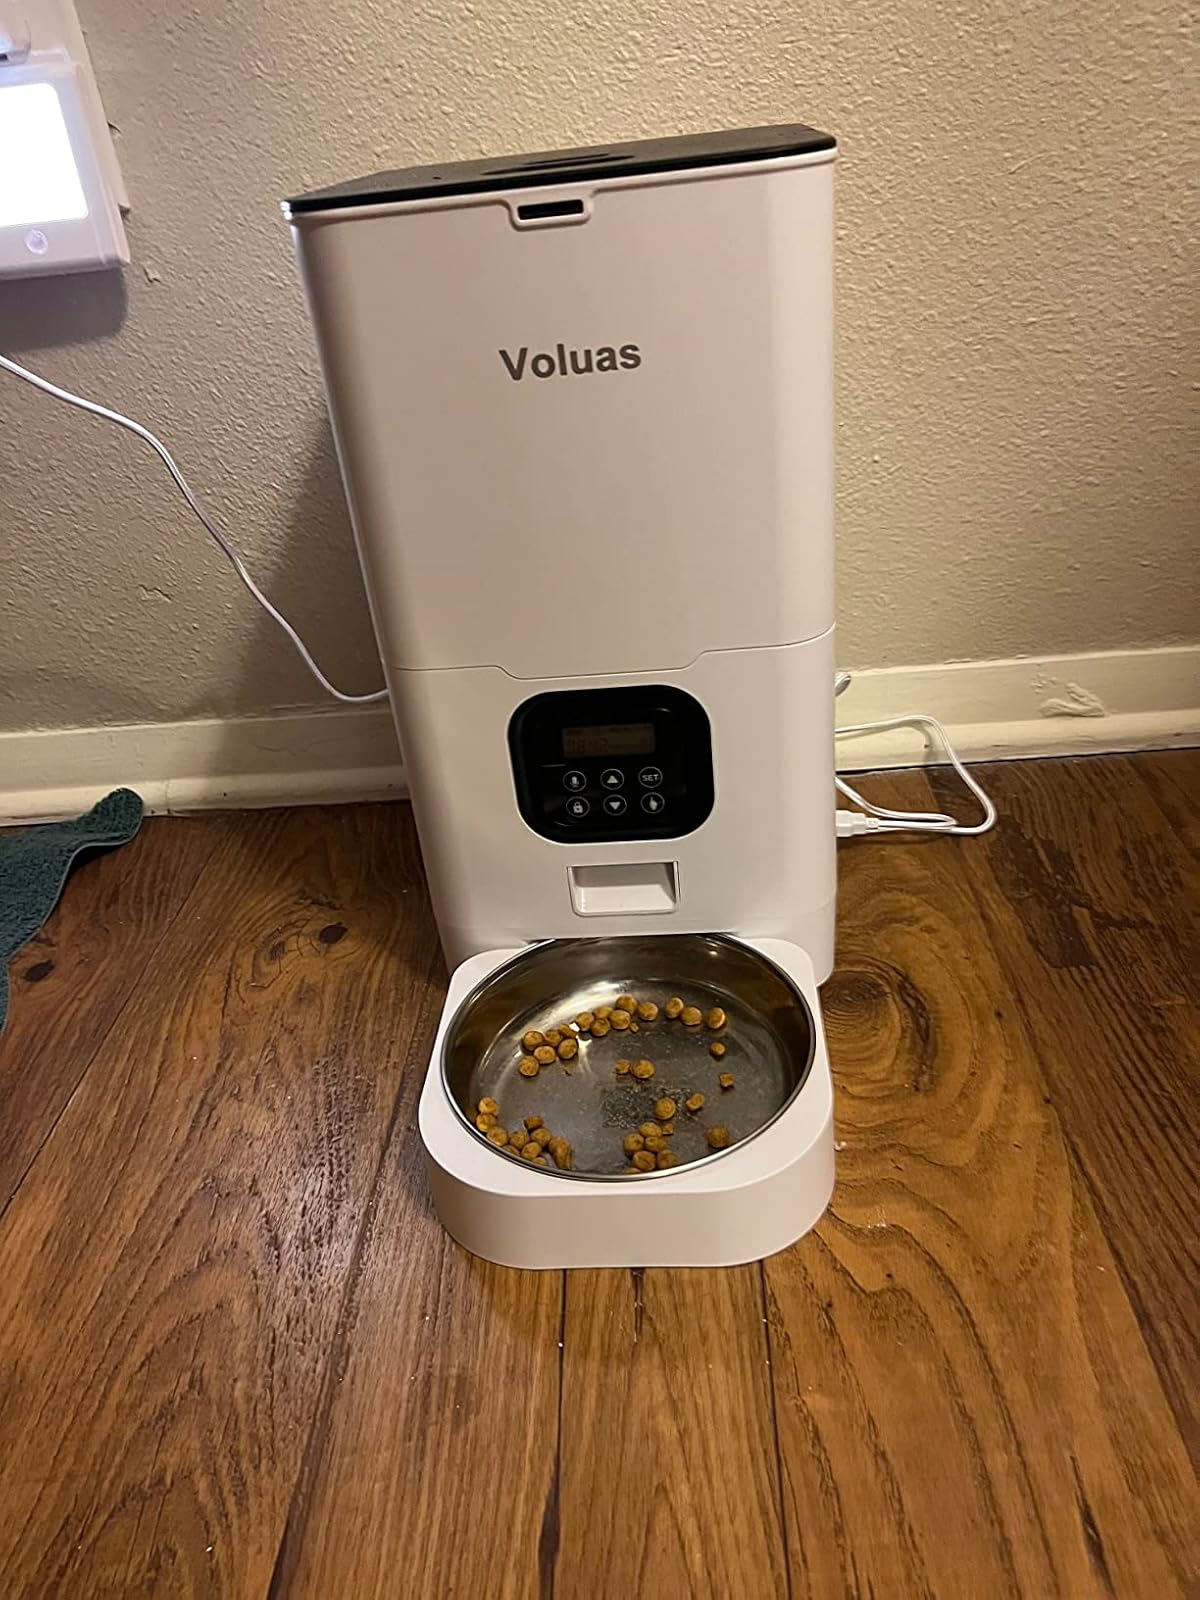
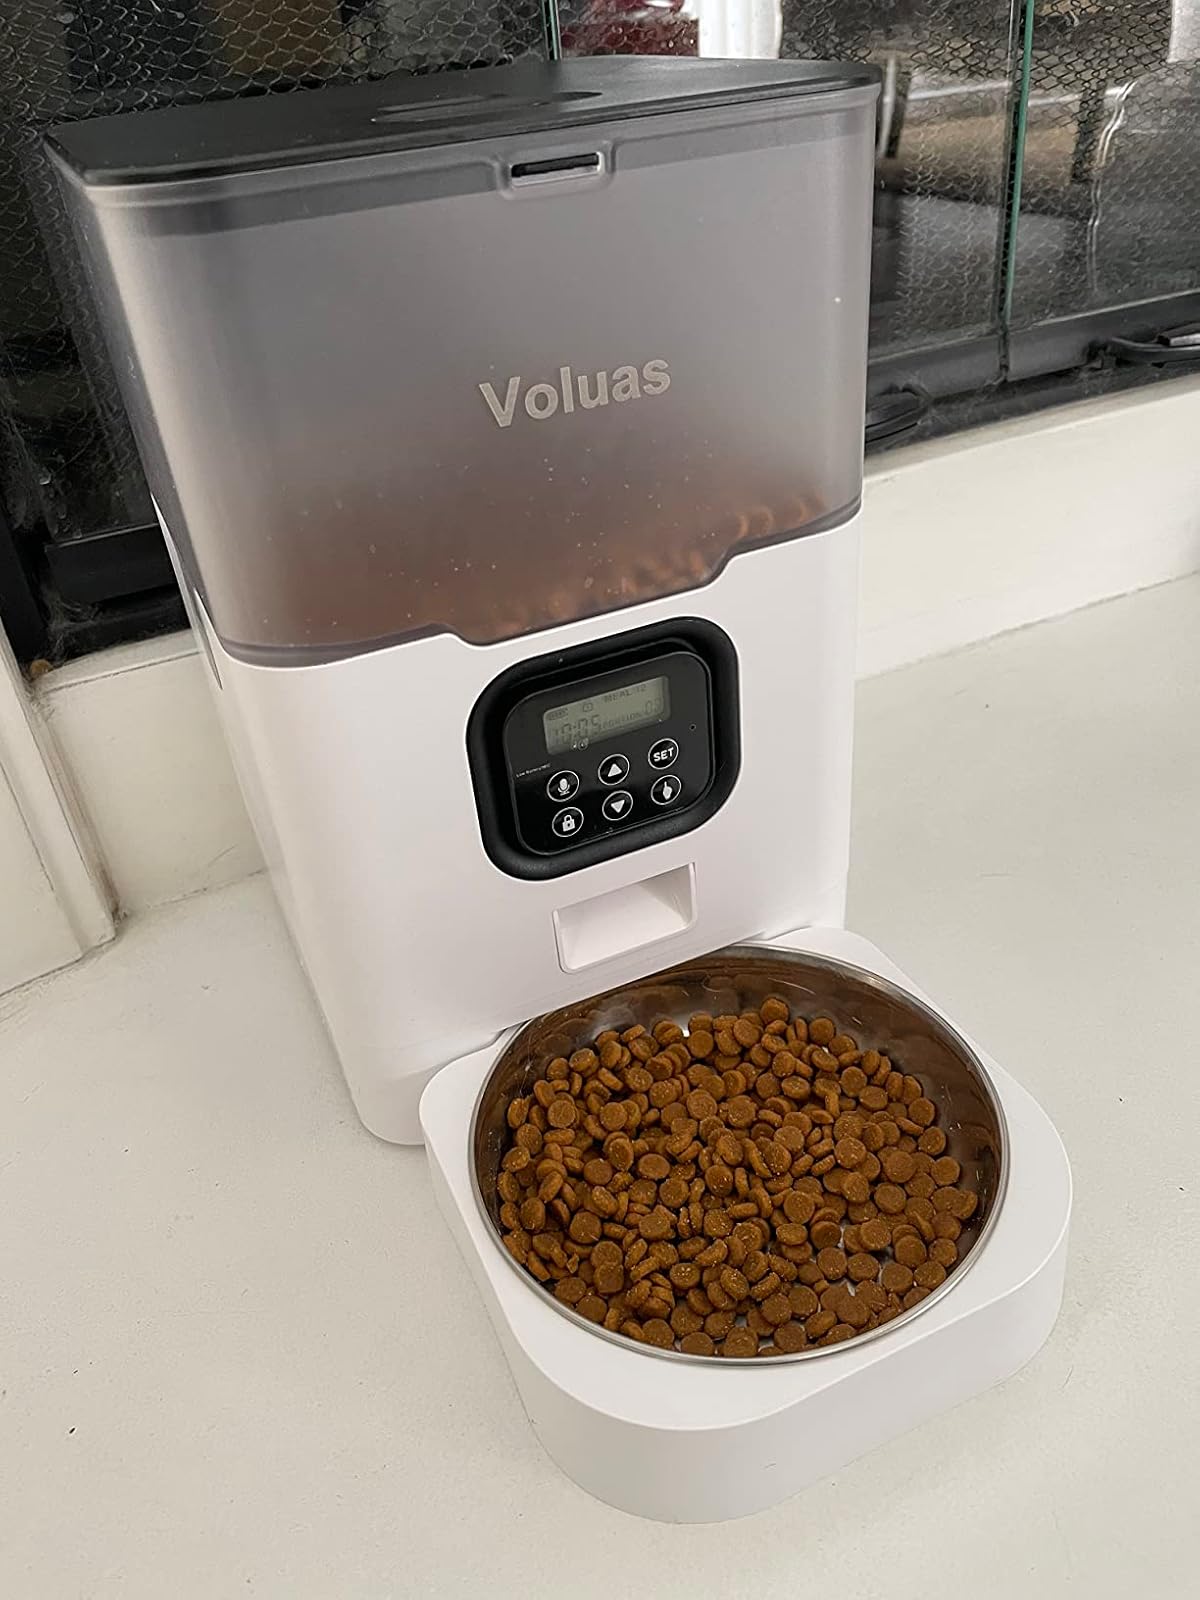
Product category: items_feeder
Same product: no